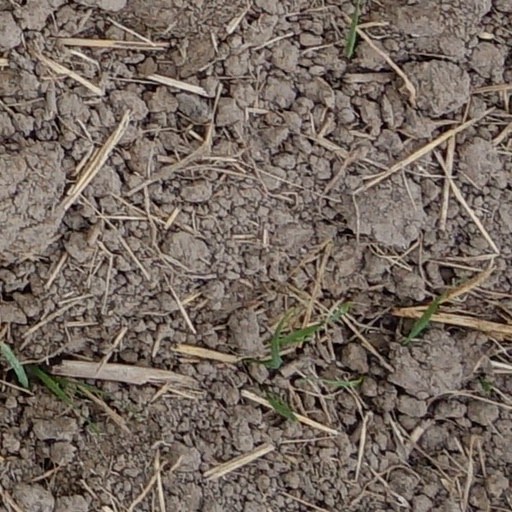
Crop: wheat